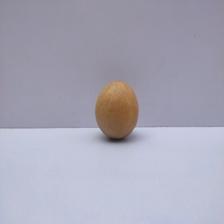
Size: Medium